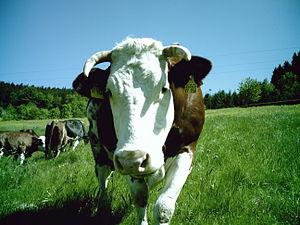
La Vorderwälder est une race bovine allemande.